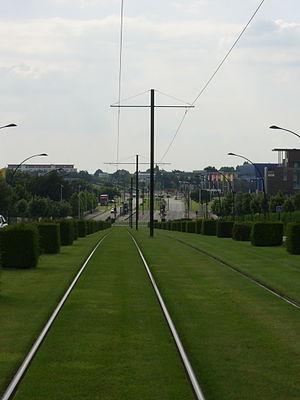
Boulevard Salvador Allende de Saint-Herblain (Loire-Atlantique)
Saint-Herblain est une commune de l'Ouest de la France, située dans le département de la Loire-Atlantique, en région Pays de la Loire, dans la périphérique ouest de Nantes. Avec 44 337 habitants en 2014, il s'agit de la troisième commune du département par sa population et la seconde de Nantes Métropole après Nantes.